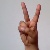
The image shows a hand gesture representing the letter 'V' in Indian Sign Language.